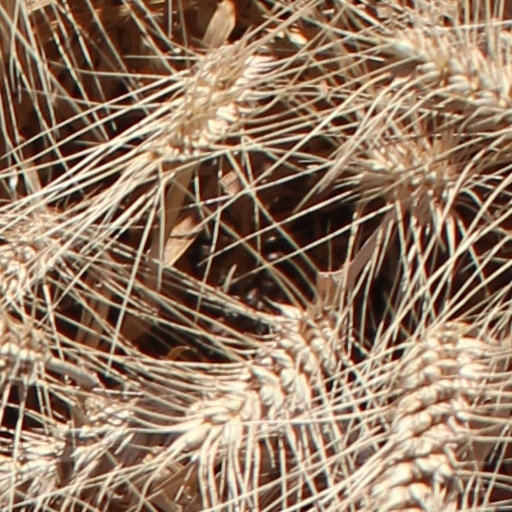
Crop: wheat